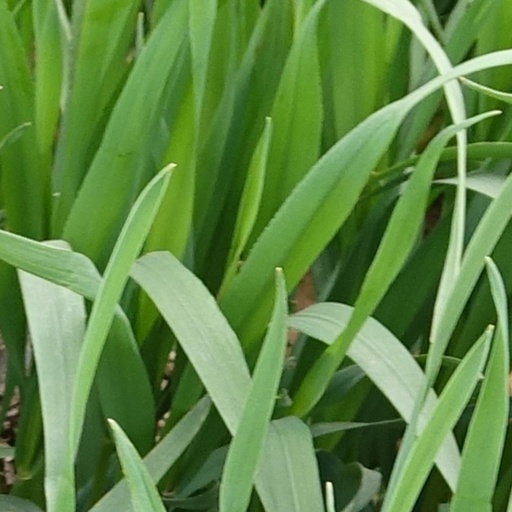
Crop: wheat